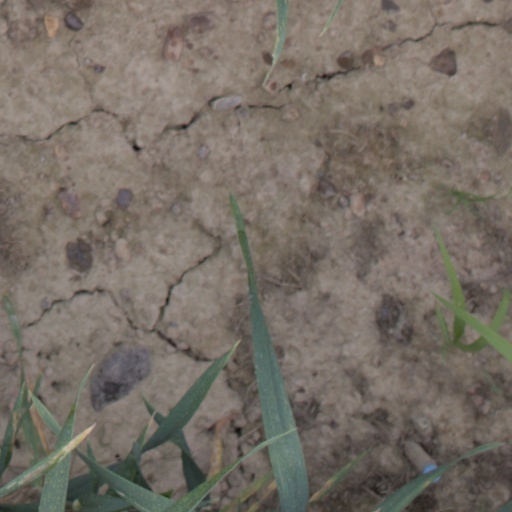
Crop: wheat